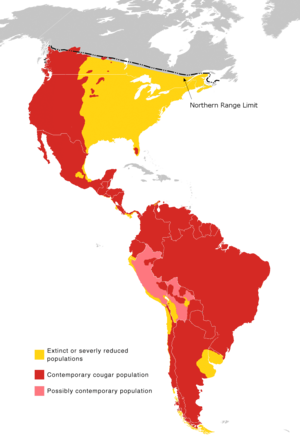
Puma
Pumaens udbredelse.
Pumaens udbredelse.
Pumaen er et kattedyr, der findes i Nord- og Sydamerika. Dyret er gul-brunt med sorte ører og hale. Pumaen kan løbe op til 50 km/t, hoppe 6 m langt fra stående position, 13 m i fart samt 2,5 m op i luften og vejer ofte over 70 kg. Hanner kan blive over 2,5 meter lange, inklusiv hale, og hunner kan blive 2 meter lange og veje omkring 35-40 kg. Trods deres størrelse tilhører de underfamilien Felinae, grundet deres udformning af tungebenet.